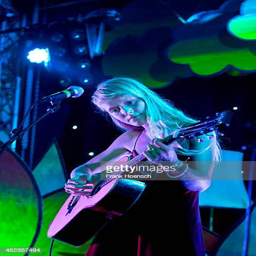
musical artist performs live during a concert